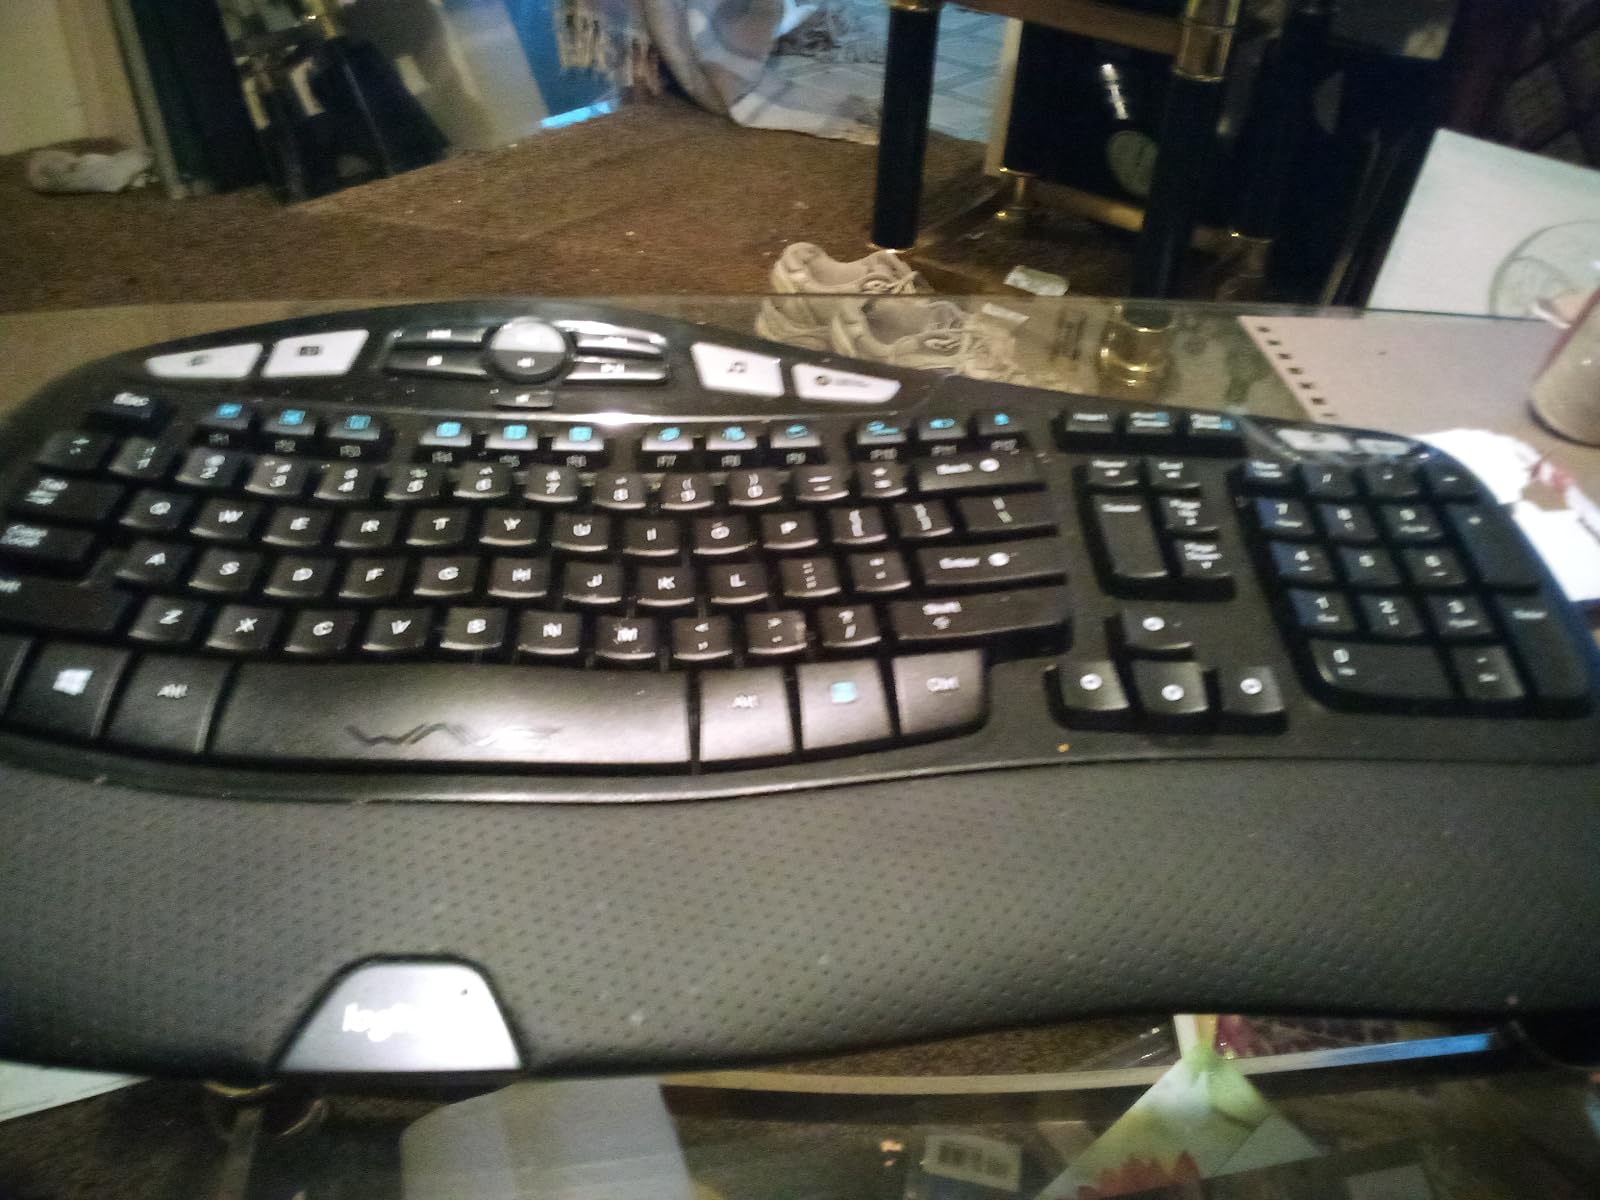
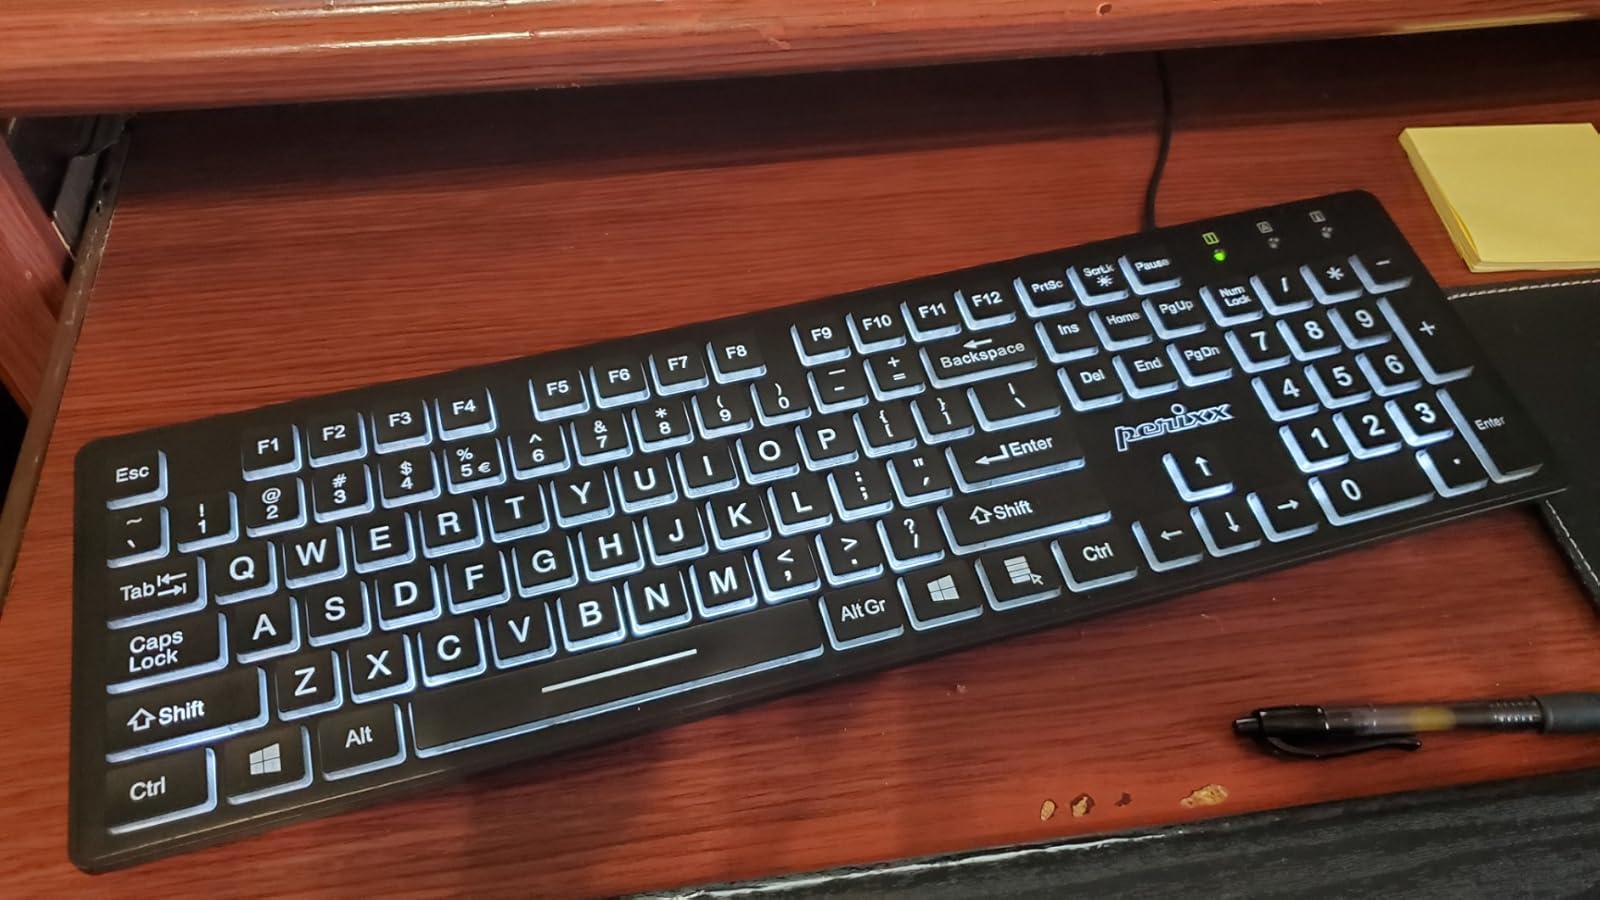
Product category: keyboard
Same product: no